Newquay

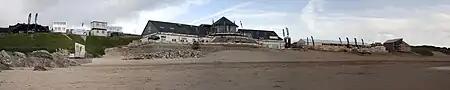
Fistral Beach showing the beach bar setup ready for the 2010 Boardmasters Festival

Newquay railway station is the terminus of the Atlantic Coast Line from Par. The railway was originally built as a mineral line in the 1840s and ran mainly around the fringes of the built-up area, as it was then, to the harbour. A passenger service followed on 20 June 1876, and from then on the town developed quickly as a resort. The station is close to the beaches on the eastern side of the town centre.